Israeli checkpoint

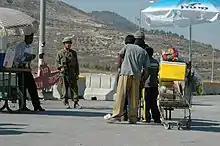
An Israeli soldier buys from Palestinian children selling drinks near a checkpoint in 2004

In March 2002, an explosive device was found in a Palestine Red Crescent Society (PRCS) ambulance. The Red Crescent expressed shock at the incident, and began an internal investigation. On January 11, 2004, a PRCS ambulance not carrying patients was stopped and searched at a flying checkpoint near the village of Jit. The ambulance was escorted by military jeep to the Qadomin bus station where after 10 minutes the ambulance crew got their IDs back and were allowed to continue working. In another case, on the same day, an ambulance transporting a diabetic patient to the hospital in Tulkarm was stopped, searched, and allowed to proceed after the companion of the patient was arrested.